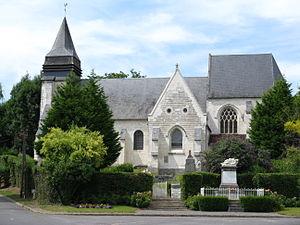
Rollancourt est une commune française située dans le département du Pas-de-Calais en région Hauts-de-France.